Mobile launcher platform

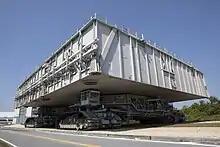
The Mobile Launcher Platform-1 on top of a crawler-transporter

A mobile launcher platform (MLP), also known as mobile launch platform, is a structure used to support a large multistage space vehicle which is assembled (stacked) vertically in an integration facility (e.g. the Vehicle Assembly Building) and then transported by a crawler-transporter (CT) to a launch pad. This becomes the support structure for launch.